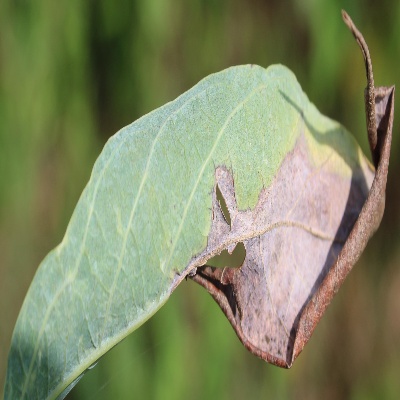
Crop: Cassava
Condition: bacterial blight